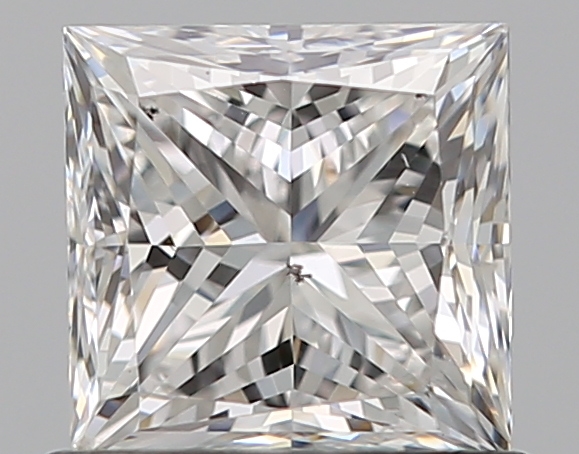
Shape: princess
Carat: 0.75
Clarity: SI1
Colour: F
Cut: VG
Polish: VG
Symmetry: VG
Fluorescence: N
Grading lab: GIA
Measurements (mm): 4.88 x 4.8 x 3.62